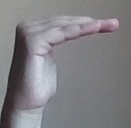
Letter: haa